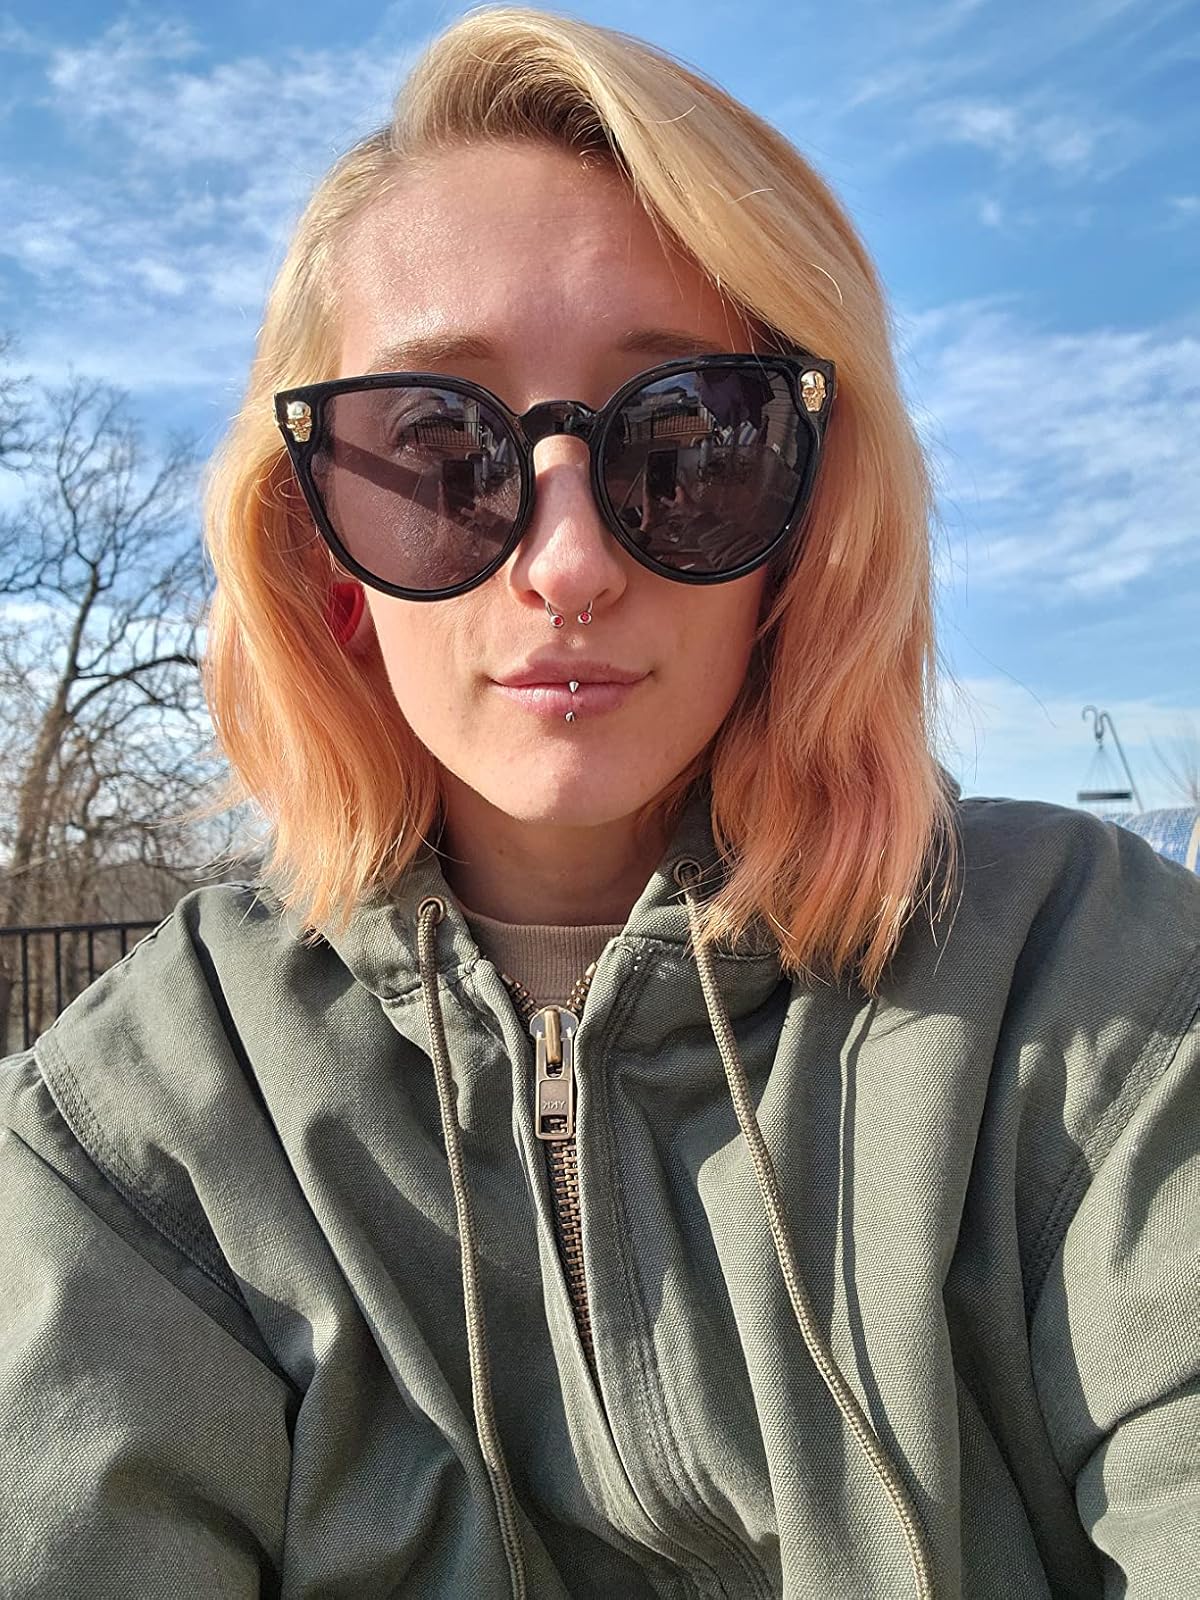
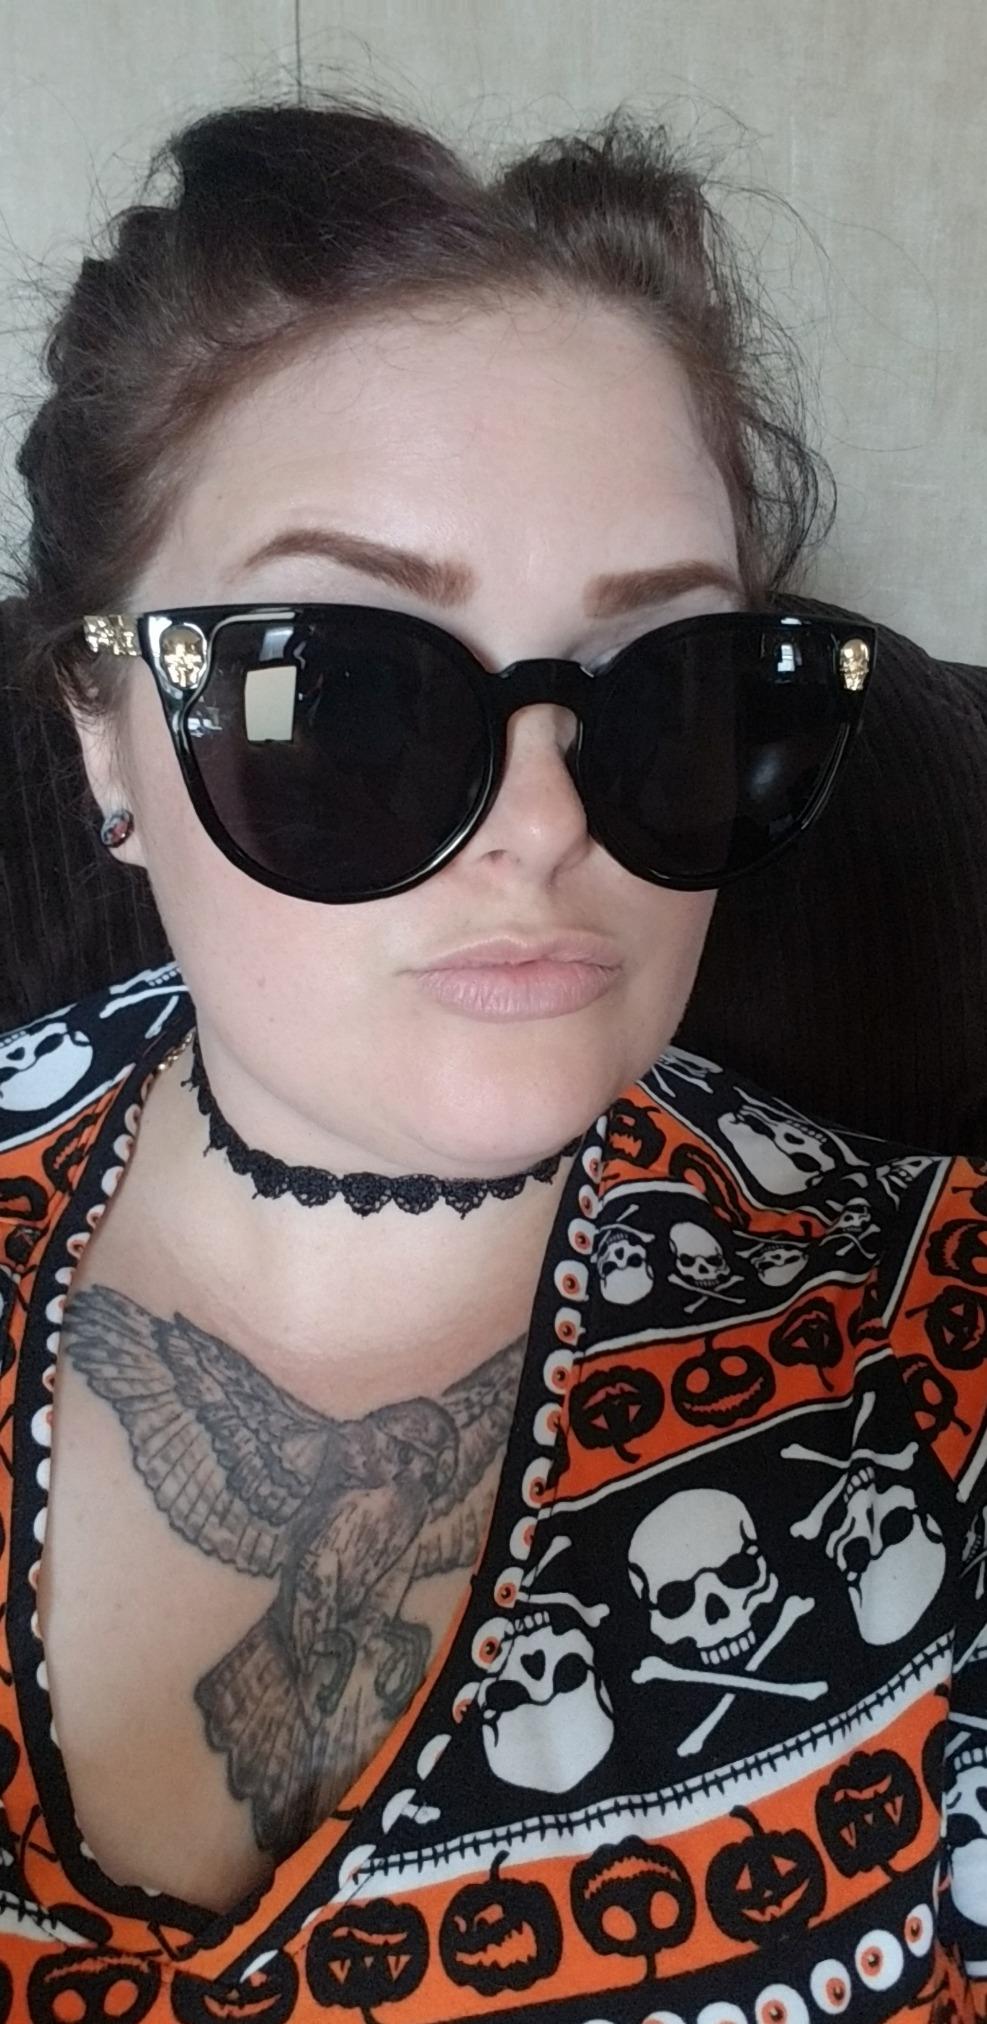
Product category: accessories_sunglasses
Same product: yes